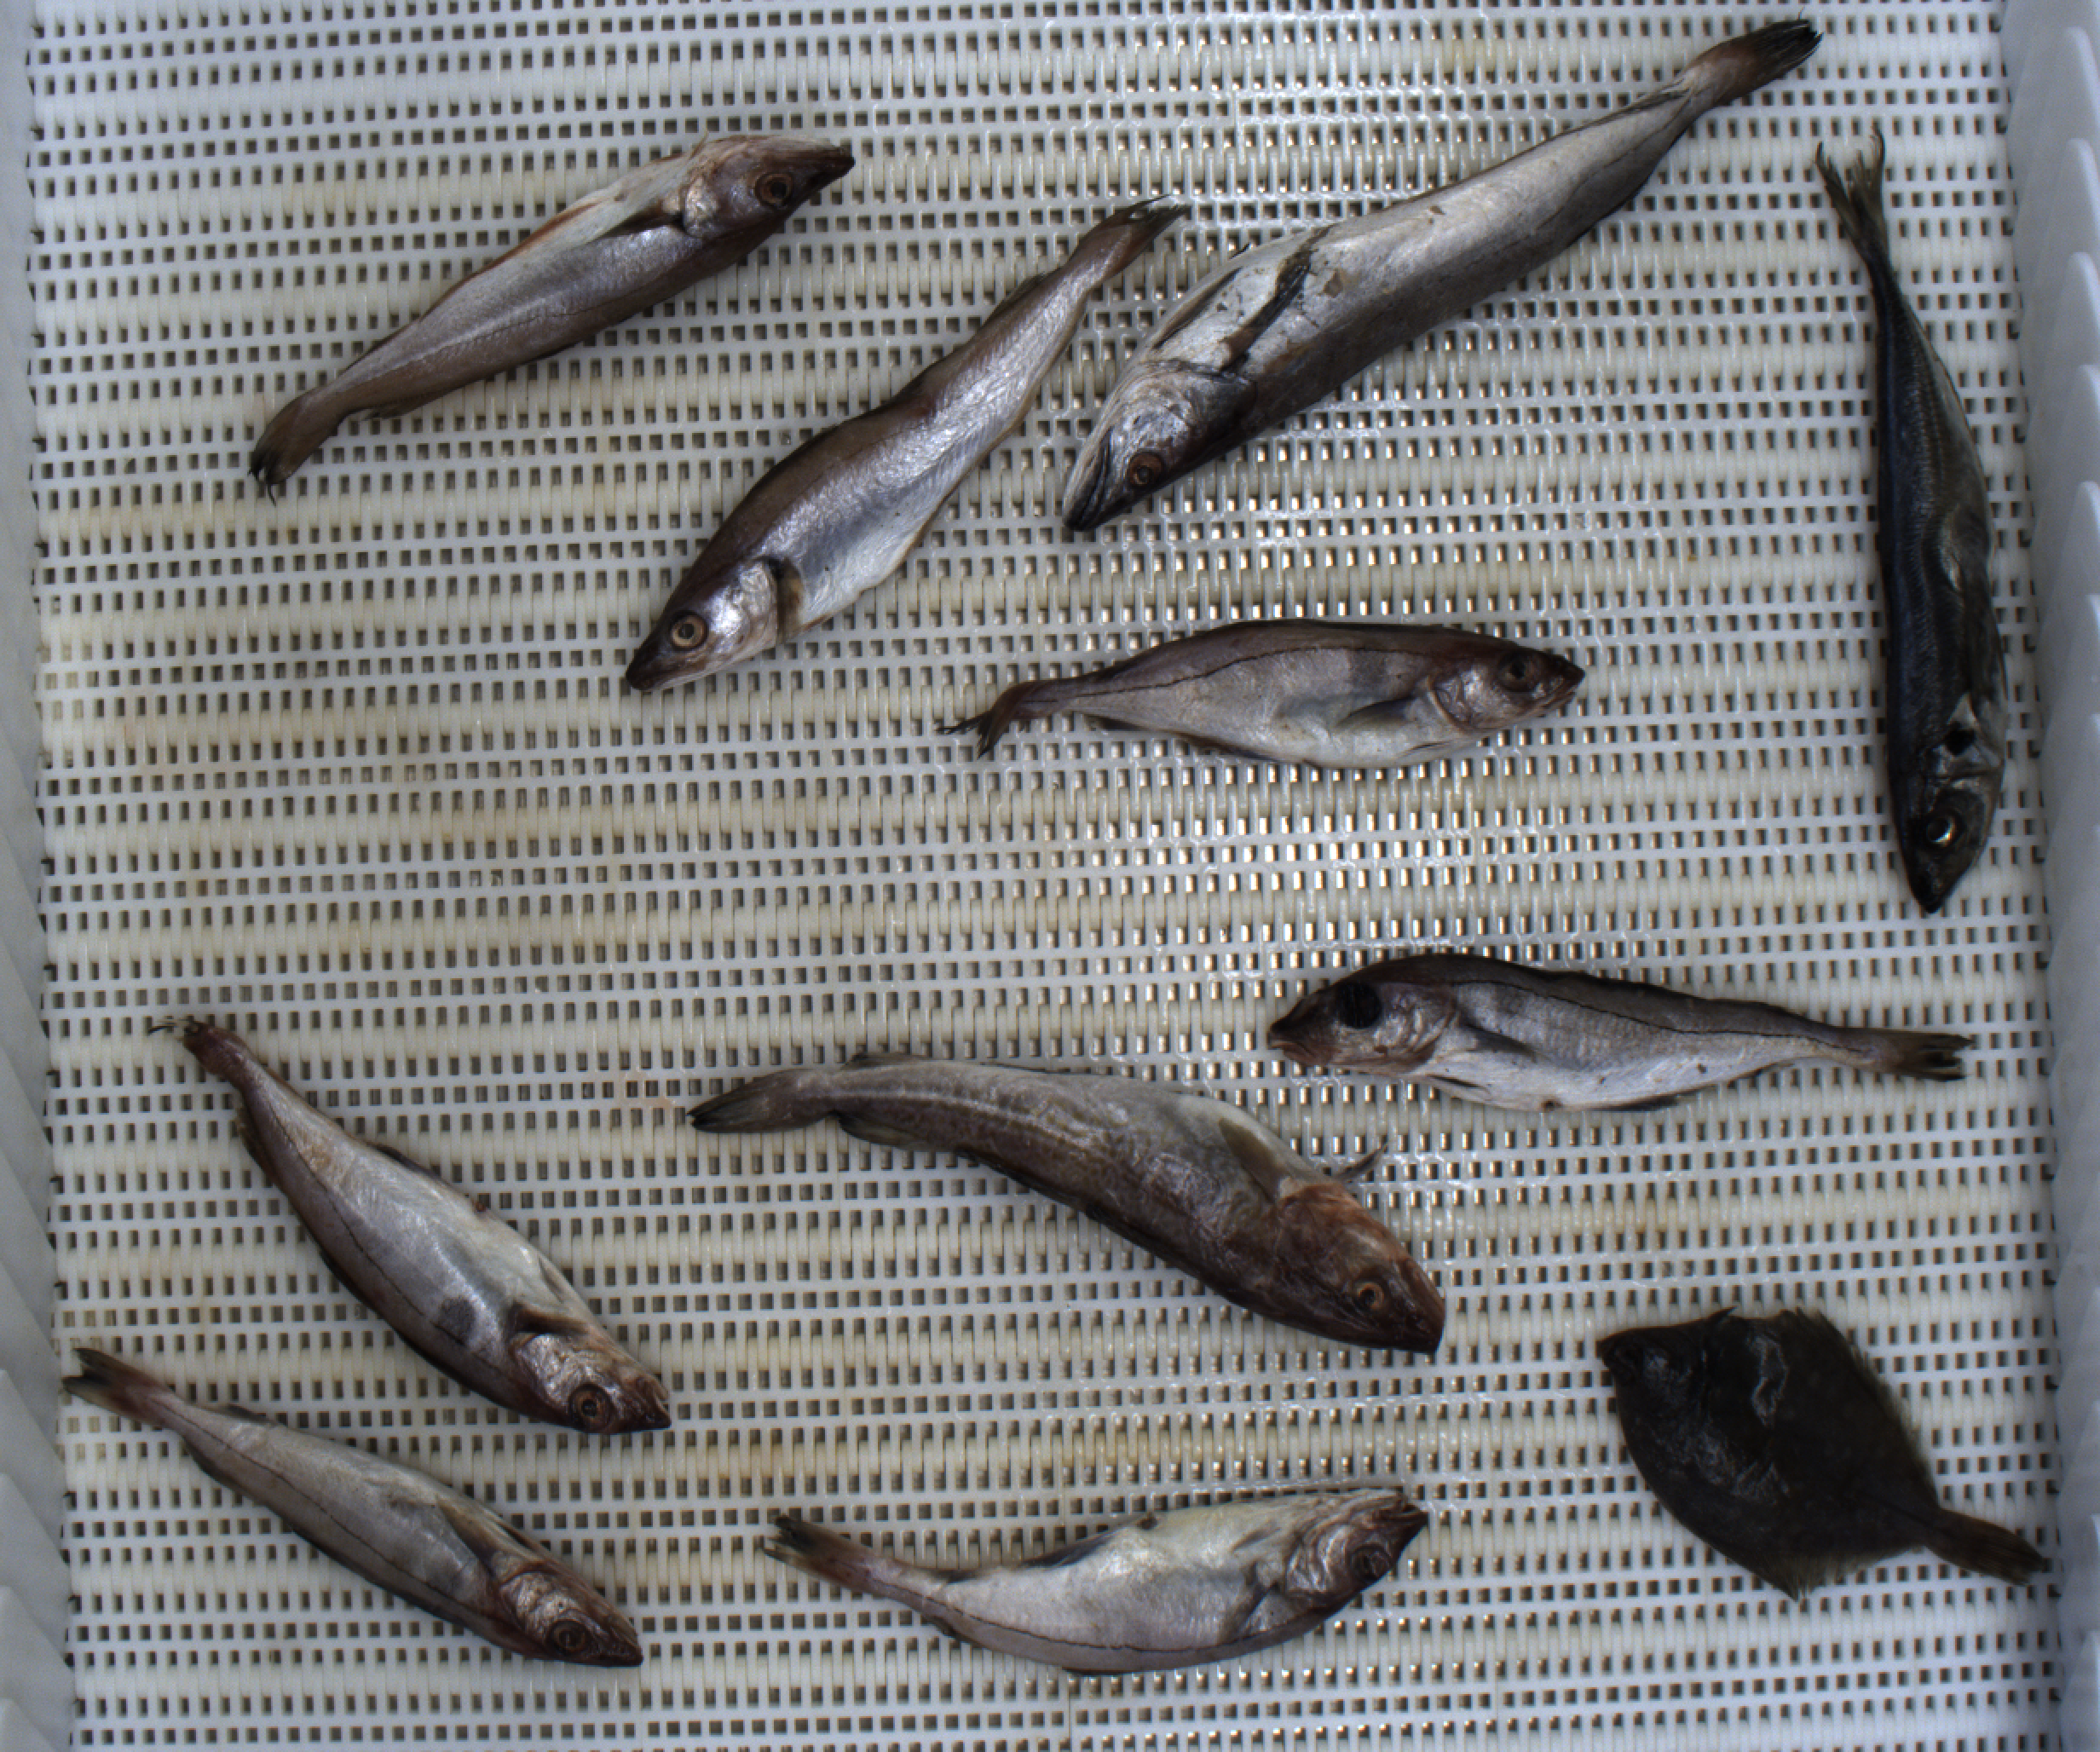
Total fish: 11
Cod: 1
Haddock: 5
Whiting: 2
Hake: 1
Horse mackerel: 1
Saithe: 0
Other: 1